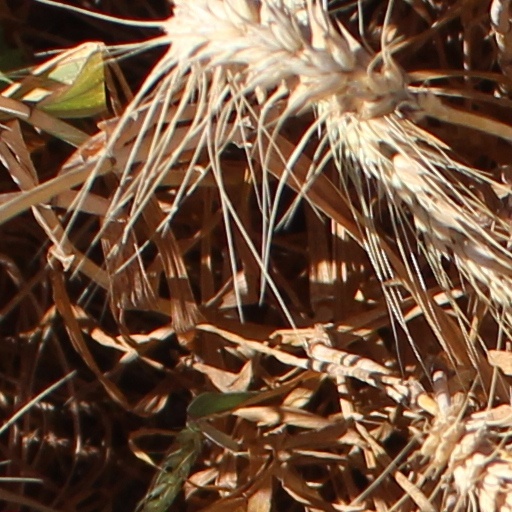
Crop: wheat